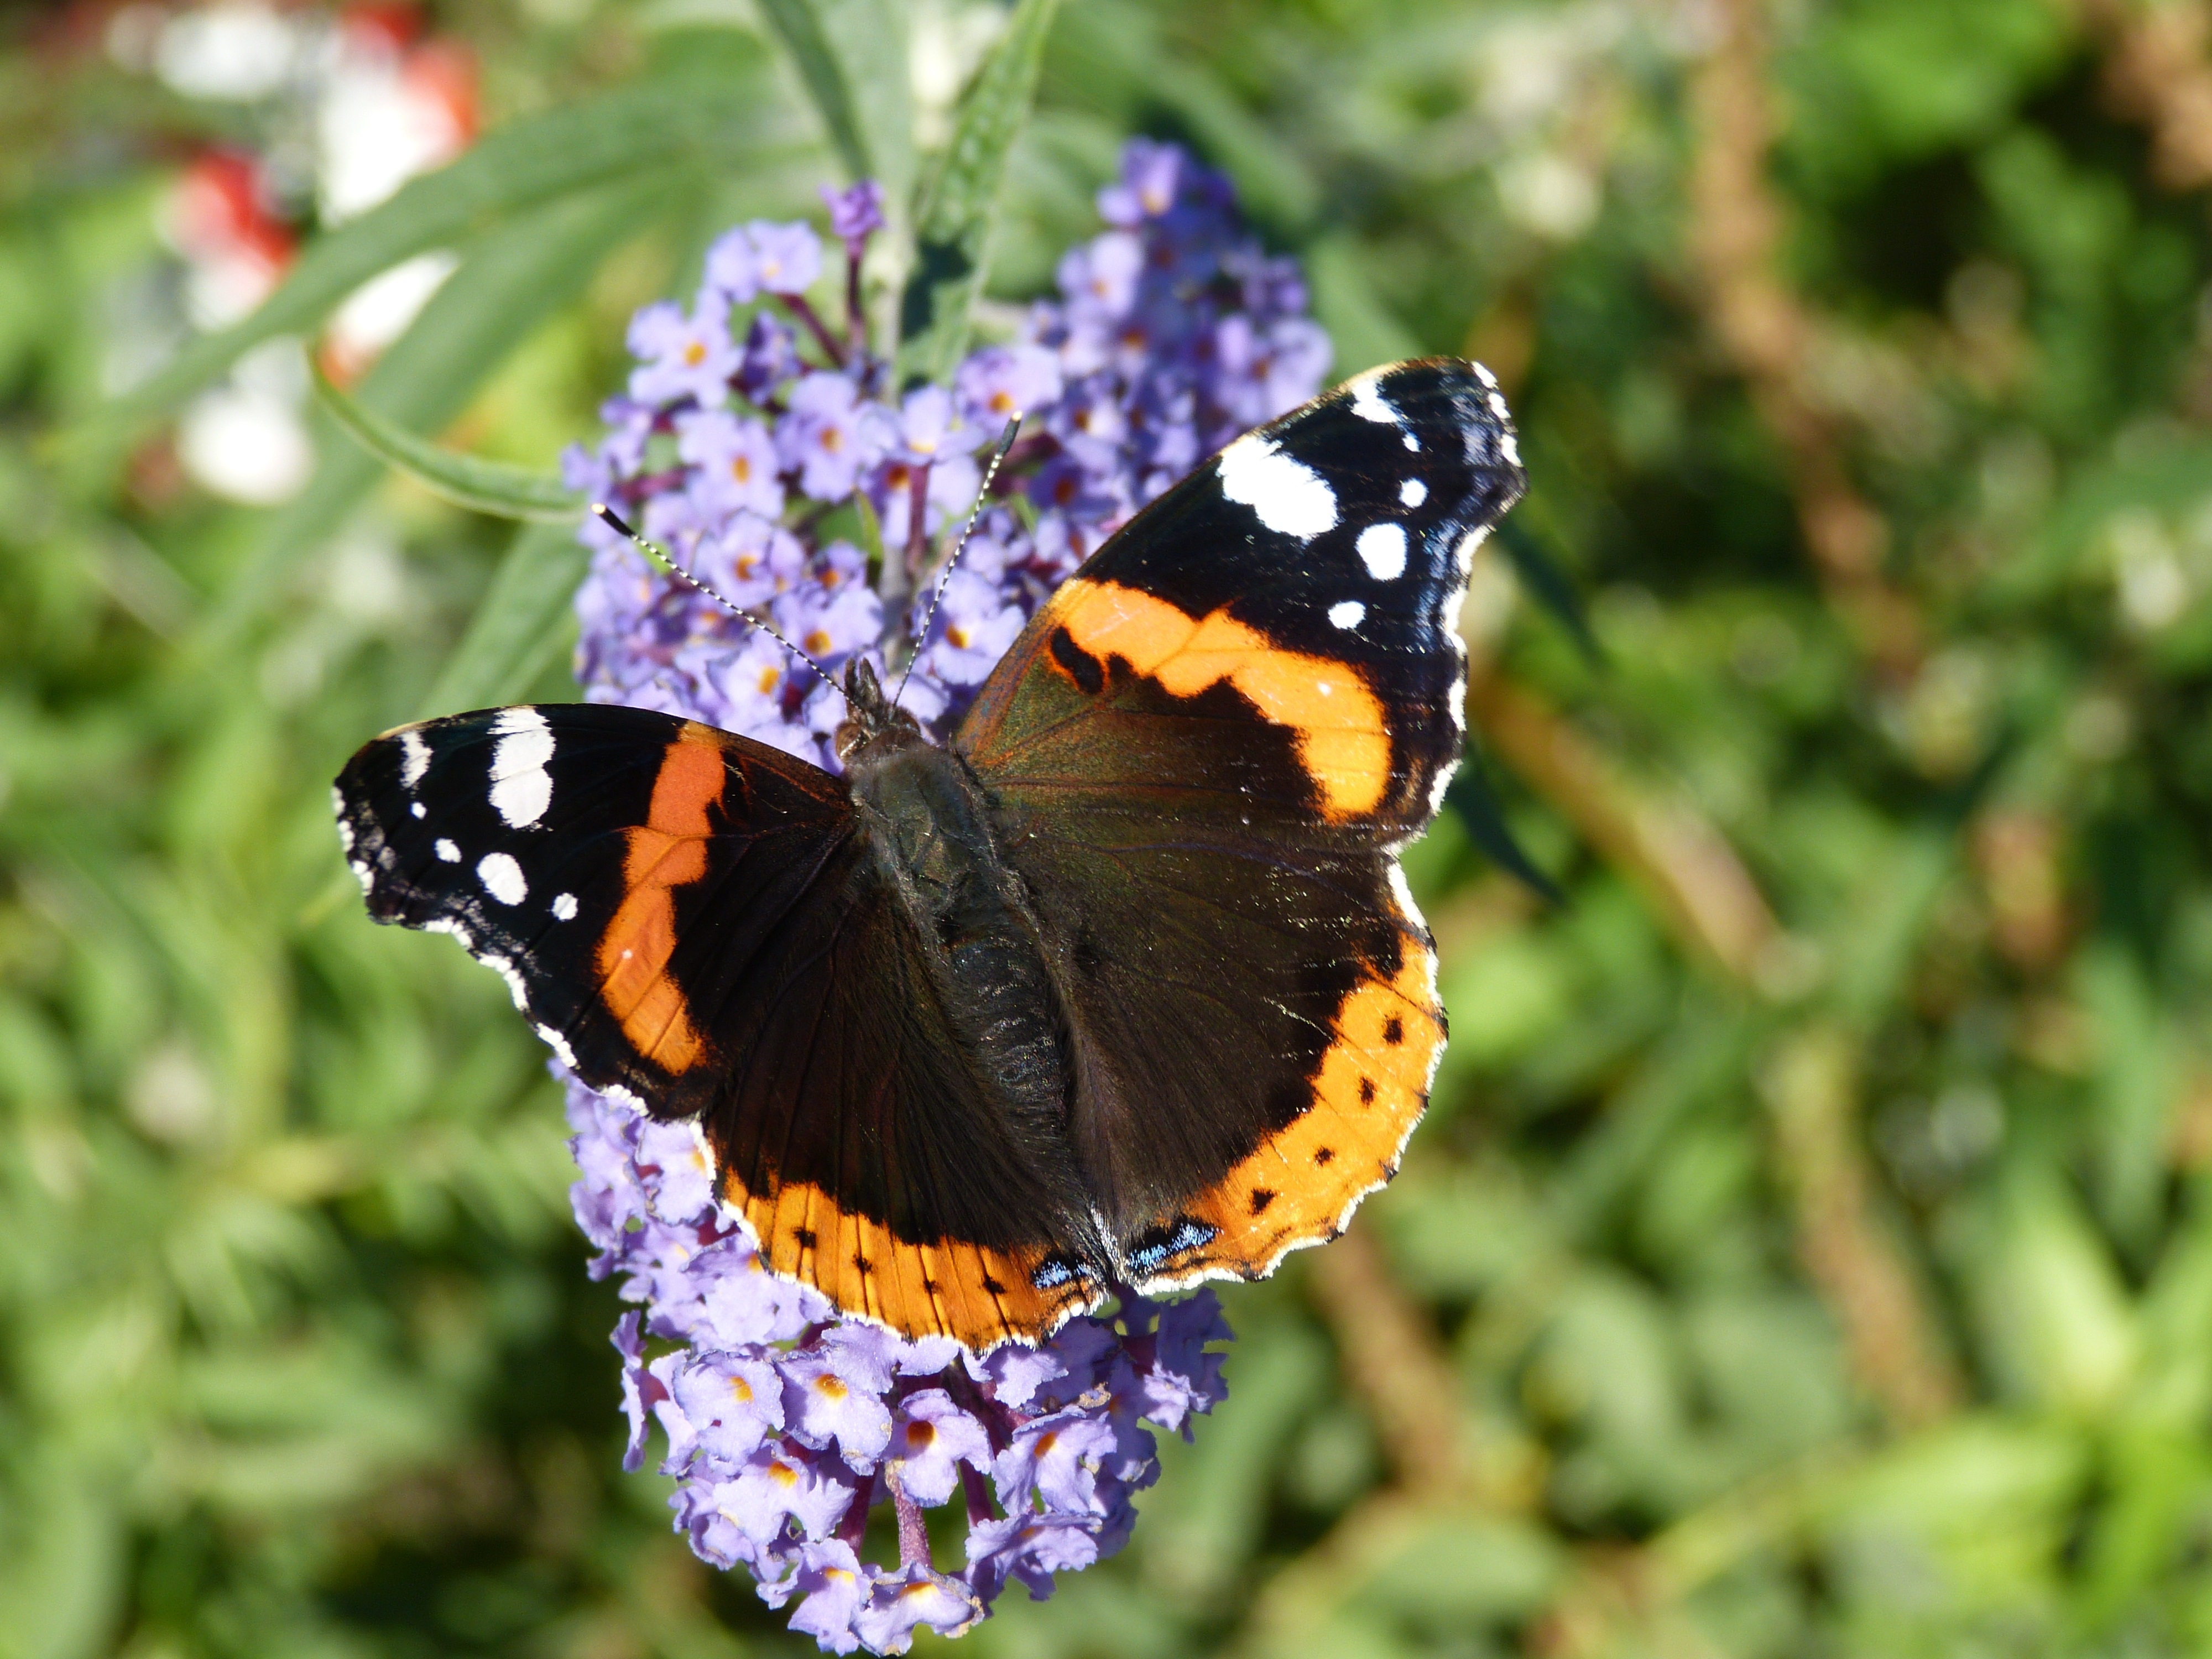
nature, grass, flower, wildlife, insect, botany, butterfly, flora, fauna, invertebrate, monarch butterfly, macro photography, arthropod, pollinator, floriade, moths and butterflies, lycaenid